William Furst

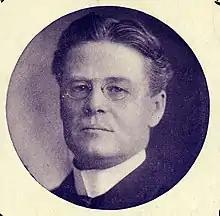
Picture of William Furst, ca. 1901

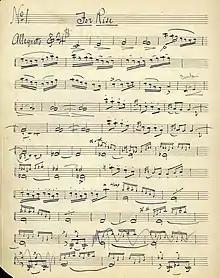
Page one of the first violin part of incidental music for Madame Butterfly by William Furst

Furst served as conductor/music director of many of the works that he composed. In addition, he is known to have conducted the following musicals and operettas: